Stanisław Staszic

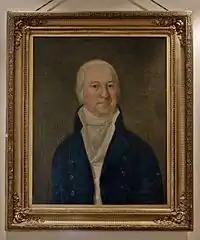
Staszic, 1820s

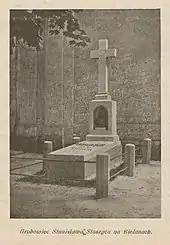
Grave in Warsaw

After Poland's partitions, in which Russia, Prussia, and Austria seized all of the Commonwealth's territory, Staszic was active in many scientific and scholarly initiatives. He studied the geology of the Carpathian Mountains. In 1800 he co-founded the Warsaw Society of Friends of Learning; from 1802 he was one of its most active members. In 1804 he went to France, where he observed the changes wrought by Napoleon. On return to Poland in 1805, he spent some time in the Tatra Mountains, where he continued his geological studies and conducted ethnographic ones. He worked with Jan Chrystian Hoffmann on a geological map of Poland. In the Duchy of Warsaw he worked with the Ministry of Education ("Izba Edukacyjna Księstwa Warszawskiego") and was involved in numerous educational reforms and initiatives. He also briefly worked with the Ministry of Treasury.